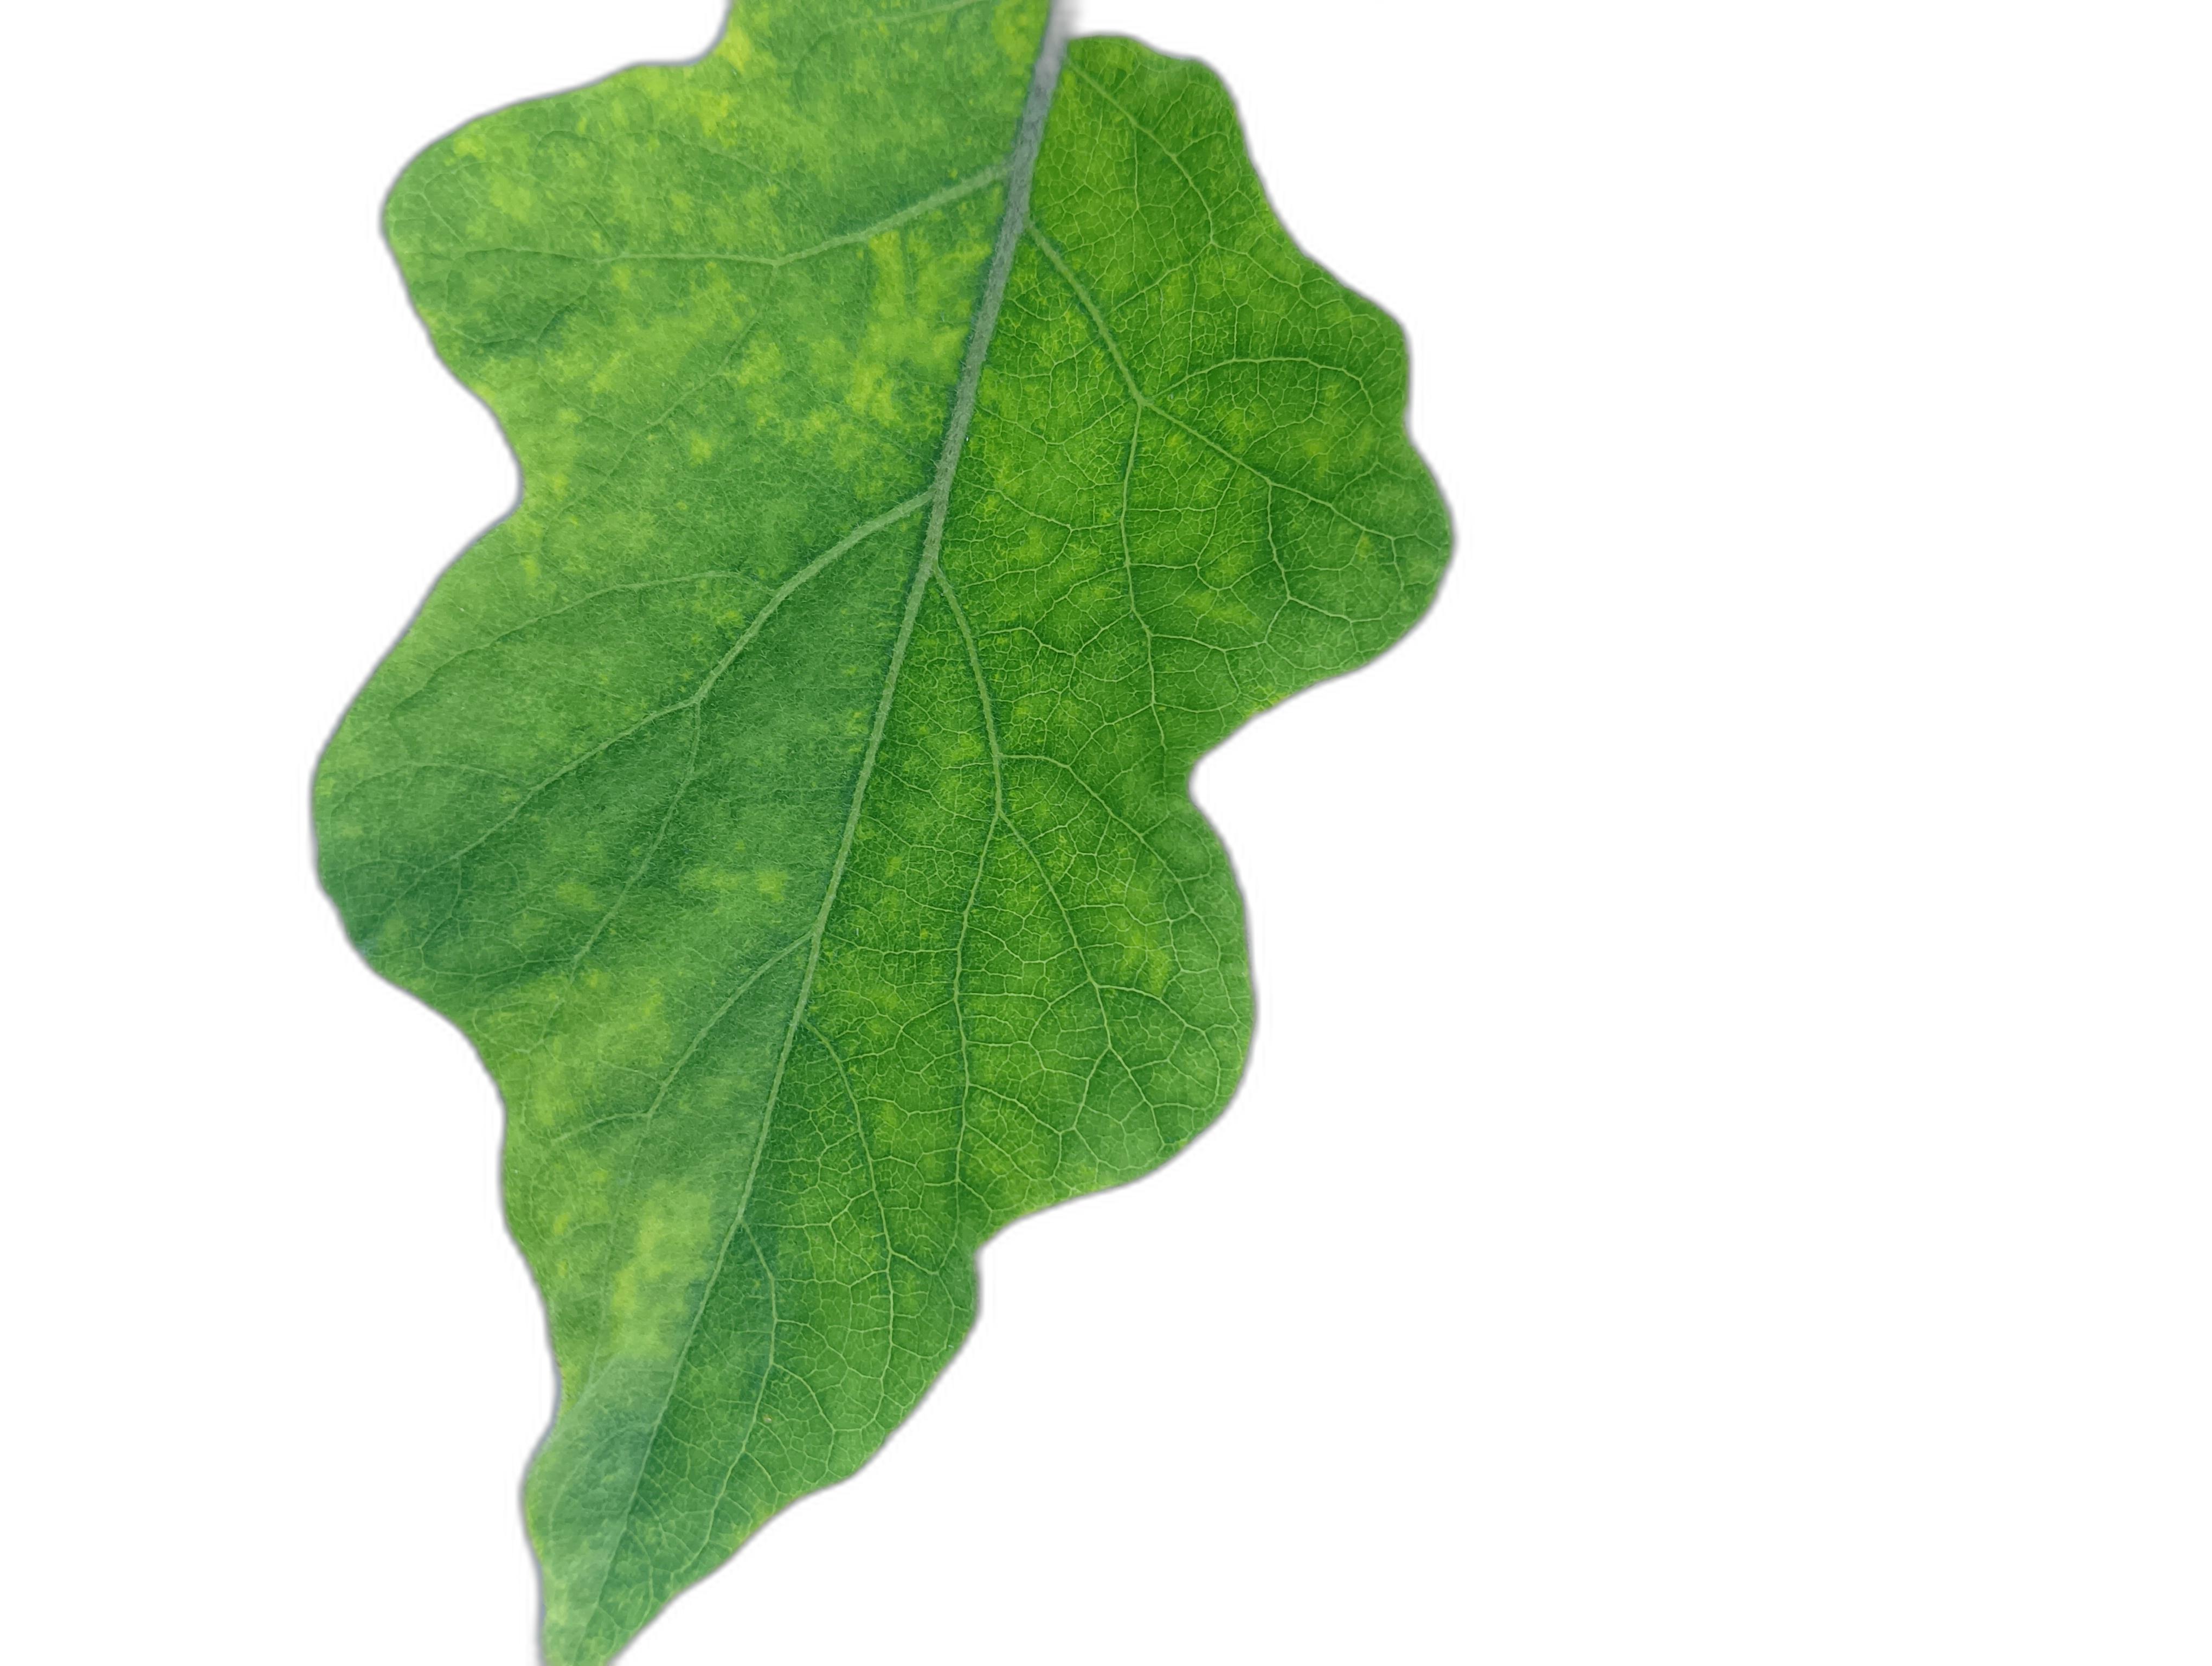
Label: Mosaic Virus Disease